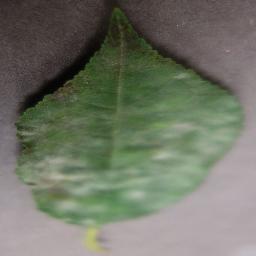
Label: Cherry___Powdery_mildew